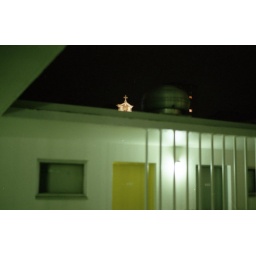
the cross in the sky